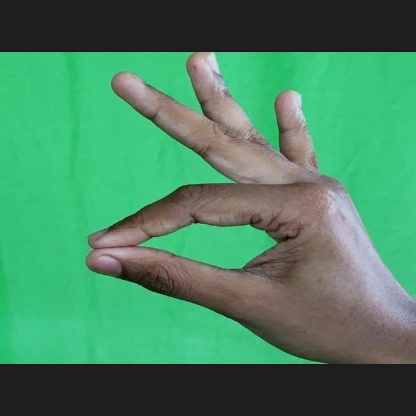
Mudra: Hamsasyam